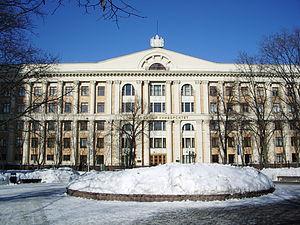
L'université des finances près le gouvernement russe est l'ancien Institut d’État des finances de Moscou.